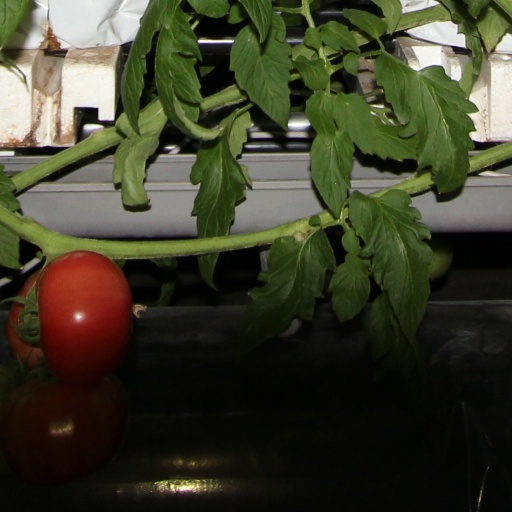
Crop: tomato